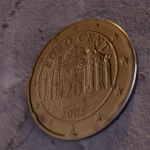
Coin value: 20cents
Country: at
Edition: standard